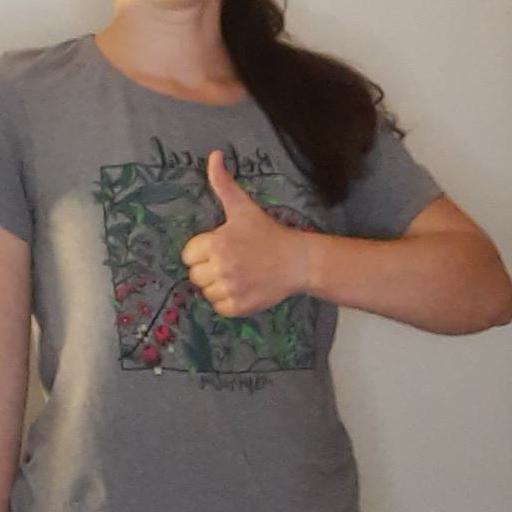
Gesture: like